Triceratops

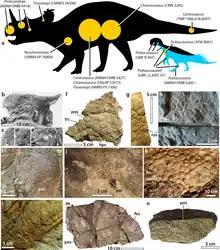
Skin impressions of various ceratopsians; k is from the flank of "T. horridus" specimen HMNS PV.1506

Preserved skin from "Triceratops" is known. This skin consist of large scales, some of which exceed across, which have conical projections rising from their center. A preserved piece of skin from the frill of a specimen is also known, which consists of small polygonal basement scales.